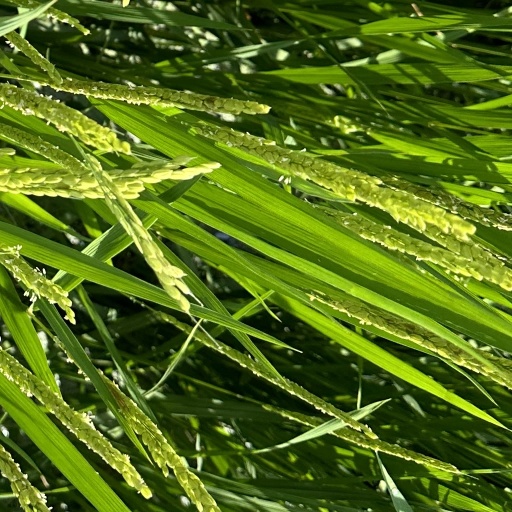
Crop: rice